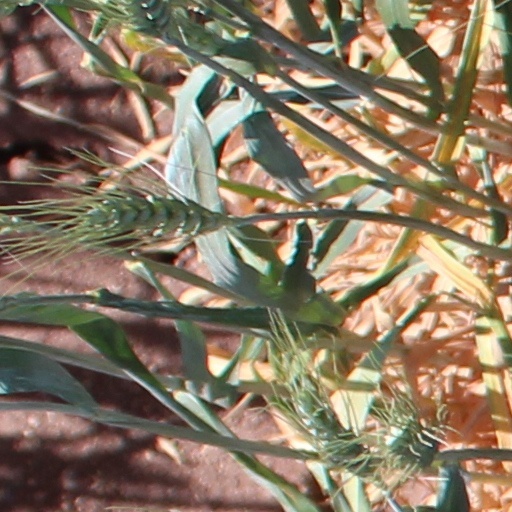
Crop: wheat